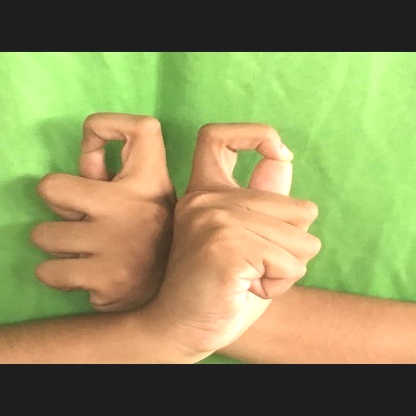
Mudra: Berunda